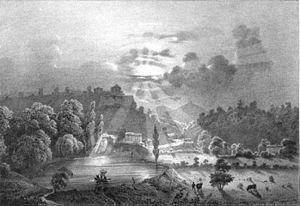
Album du Dauphiné - tome IV, litographie de Réaumont, près de Rives (Isère)
Réaumont, est une commune française située dans le département de l'Isère en région Auvergne-Rhône-Alpes.